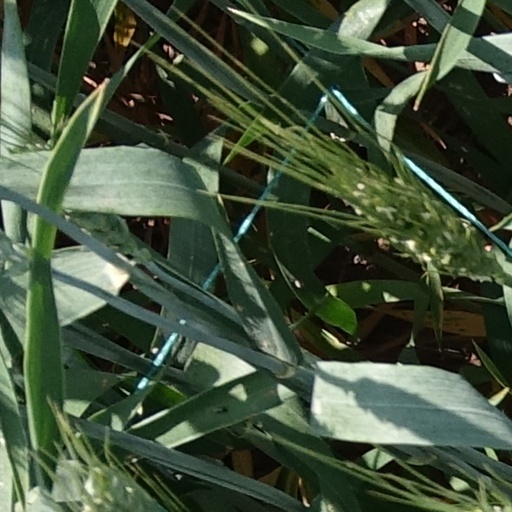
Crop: wheat